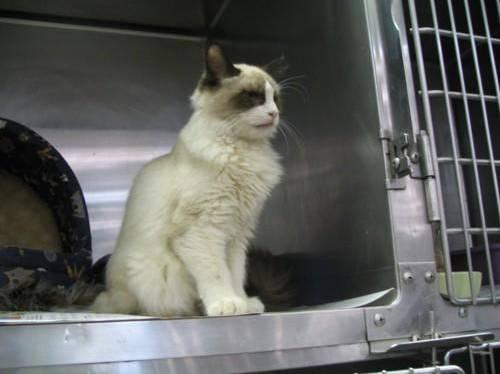
cat